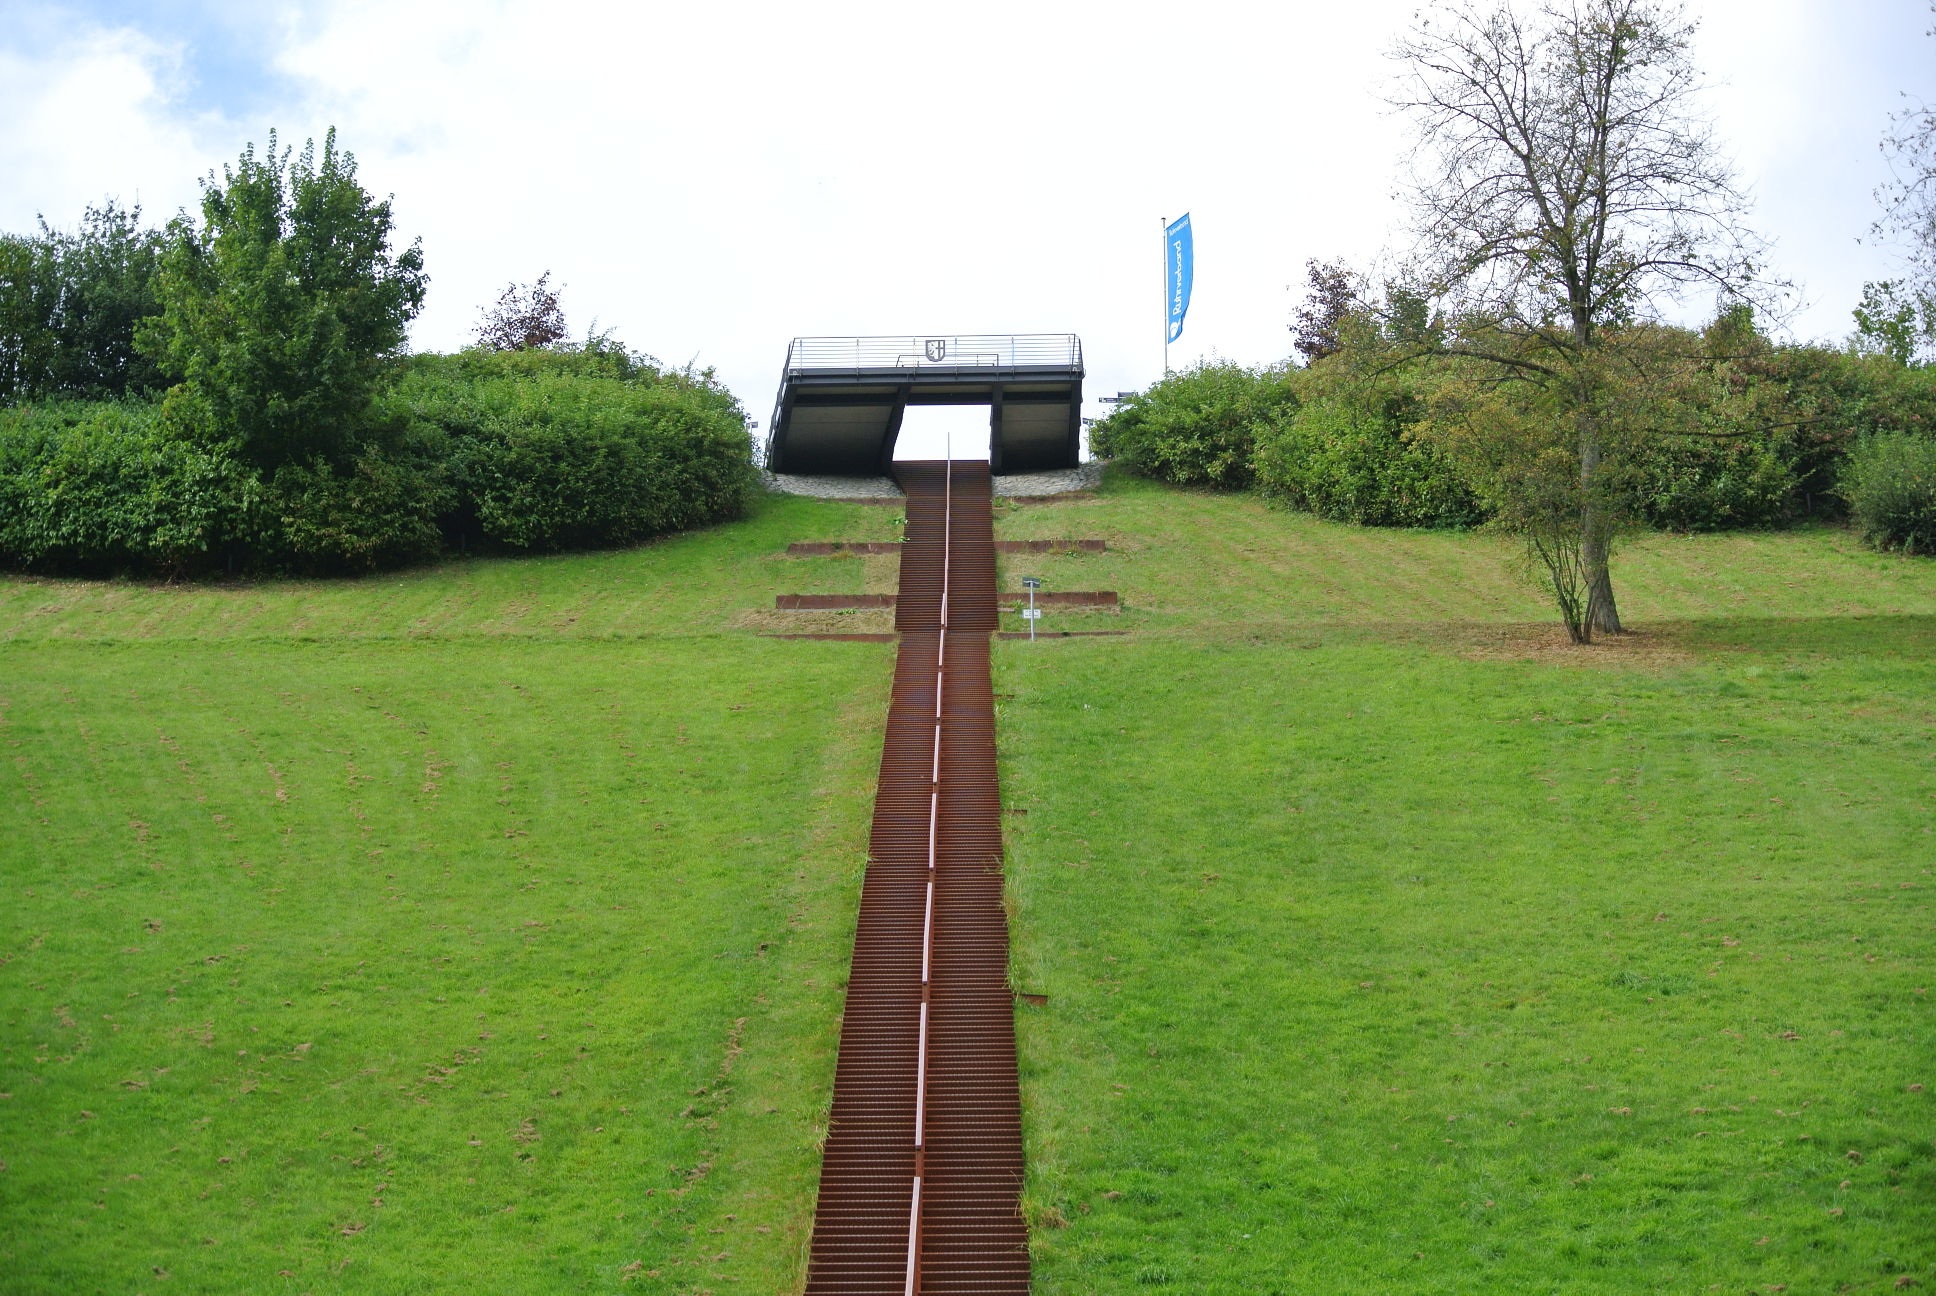
grass, track, lawn, meadow, walkway, transport, pasture, trap, residential area, land lot, hemmeltrap, steel stair